Steiri

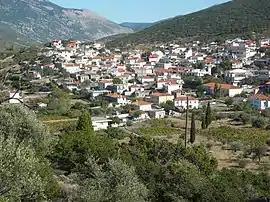
Steiri

Steiri is a village in Boeotia, Greece. It is situated at the western end of Mount Helicon, the mythical mountain of the Muses, at 450 m elevation. The 10th century Hosios Loukas monastery, a World Heritage Site, is situated near Steiri. Steiri is 4 km southeast of Distomo and 15 km west of Livadeia. The Greek National Road 29 (Itea - Desfina - Distomo - Hosios Loukas) passes through the village.